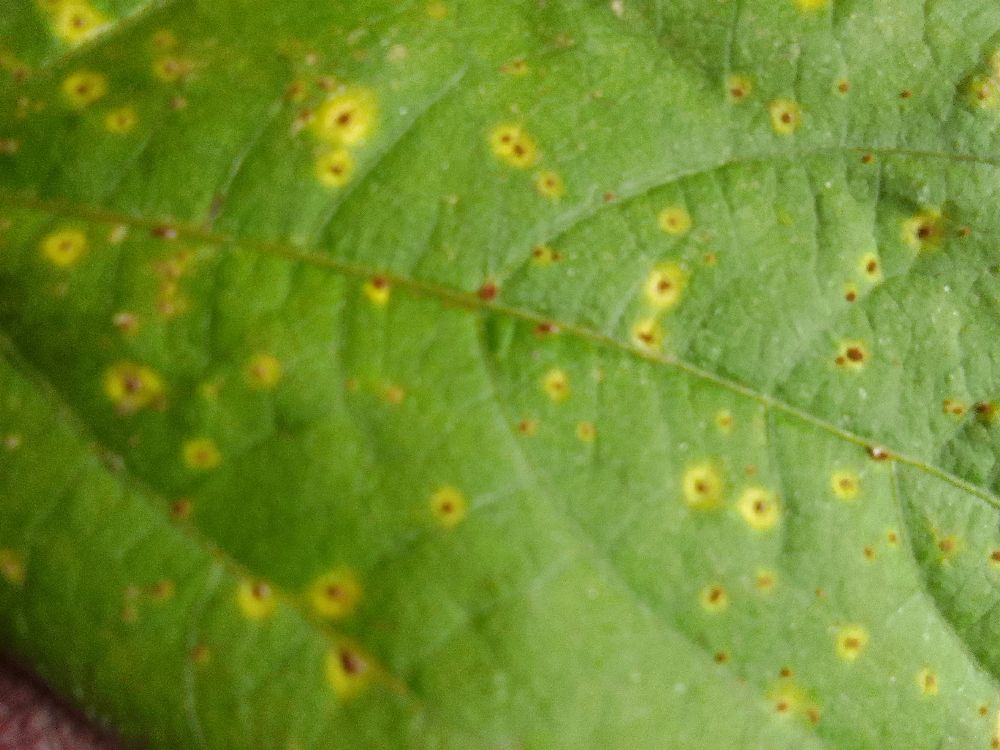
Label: rust